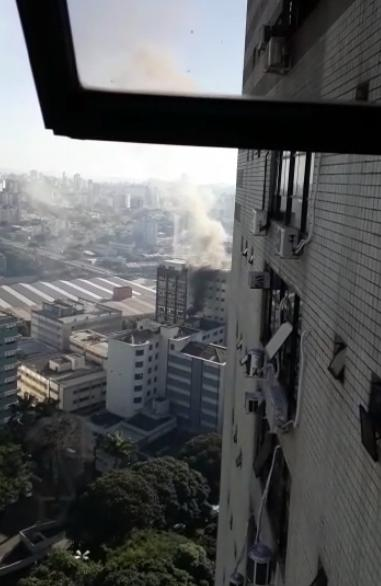
Fire: no
Smoke: yes